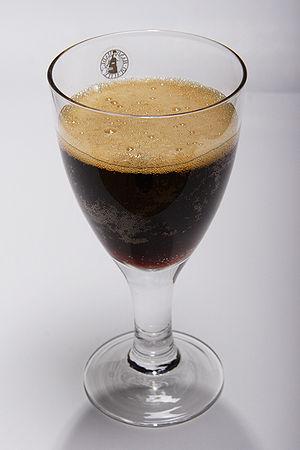
Le Julmust est une boisson suédoise et norvégienne.